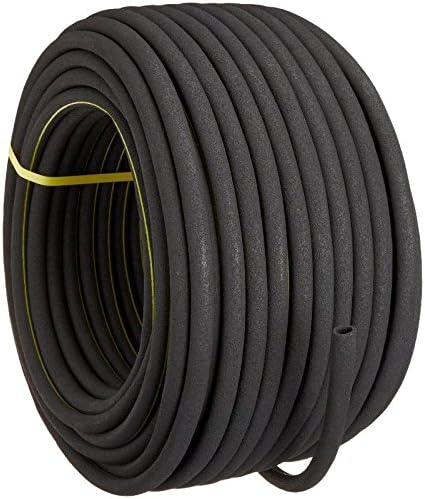
Swan WP58250 Bulk Soaker Hose 5/8-Inch by 250-Foot
Category: Amazon Home
A super expandable garden hose meet your various needs easily with high-quality materials and multi-functional design.Make watering simple and efficient. The best choice for you enjoying the gardening time with families.Click "Add to Cart" and get one here NOW.Why Choose US?1. The Latest three-layer natural latex inner tube and elastic woven outer tube can be expanded from 17 feet to 50 feet, never miss watering every corner of your garden.2. The attached replaceable rubber washers, Zinc alloy nozzle and rigid on-off valve effectively prevent water leak.3. Up to 9 spray patterns of this garden hose can be adjusted by gently rotating the head of sprinkler.4. Equipped with a hose hanger and storage bag, retractable and portable.5. A wide range of applications such as lawn maintenance, flowers watering, garage car washing, pet bathing, house cleaning, etc.6. Just gently press the grip once, the nozzle will keep spraying. 7. The high-density woven casing greatly reduces the friction between water pipe and the ground, which can increase its service life.Specifications:-Outer material: 3750 denier high-density woven casing-Outer tube diameter: 0.37 inch-Inner tube: natural latex-Inner tube diameter: 0.22 inch-Nozzle: 9 spray patterns-Water pressure: 3-8bar-Maximum water pressure: 1.2mpa-Operating temperature: -4℉ - 140℉(-20 ℃ - 60 ℃)-Valve diameter: 3/4 inchPackage Contents:-1 X 50ft Expandable Hose-1 X 9-Pattern Spray Nozzle-1 X ABS Plastic Hose Hanger-1 X Portable Storage Bag-1 X User Manual-3 X Replaceable Rubber WasherNote: When not in use, just drain water from the hose completely before storage and hang it on the wall by the hose hanger in cool and ventilated indoor place.
Features: 【SUPERIOR HOSE MATERIAL】: The inner tube of this expandable garden hose is made of the latest three-layer natural latex which is more flexible and robust. The high-quality 3/4 inch imitated copper fittings, 3 replaceable rubber washers and rigid on-off valve effectively prevent leak, corrosion and rust. | 【DIVERSE SPRAY PATTERNS】: 9 spray patterns can be adjusted by gently rotating the head of sprinkler. The switch of controlling water flow can easily adjust the water pressure of the expanding water hose to meet the needs of various occasions: cleaning, lawn maintenance, flowers watering , car washing, pet bathing, etc. | 【ELASTIC WOVEN OUTER TUBE】: High-density woven casing enhances garden hose 50ft scalability, greatly reduces the friction between water pipe and the ground, which can increase its service life. This flexible hose can be expanded up to 3 times of the original length when filled with water. | 【HIGHLY PORTABLE DESIGN】: The expanding garden hose is equipped with hose hanger and drawstring bag. As the water hose is retractable and lightweight, when not in use, just simply expel water from the garden hose and hang it on the wall by hose hanger. | 【QUALITY AFTER-SALES SERVICE】: We pride ourselves on the quality. If you have any problem with this expandable water hose, do not hesitate to contact us. Our products are supported by our Money-back Guarantee and contact us directly to receive a return service within 30 days of the purchase date.